SymE-SymR toxin-antitoxin system

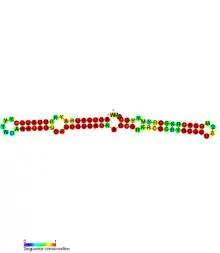
Conserved secondary structure of SymR RNA.

The SymE-SymR toxin-antitoxin system consists of a small symbiotic endonuclease toxin, SymE, and a non-coding RNA symbiotic RNA antitoxin, SymR, which inhibits SymE translation. SymE-SymR is a type I toxin-antitoxin system, and is under regulation by the antitoxin, SymR. The SymE-SymR complex is believed to play an important role in recycling damaged RNA and DNA. The relationship and corresponding structures of SymE and SymR provide insight into the mechanism of toxicity and overall role in prokaryotic systems.